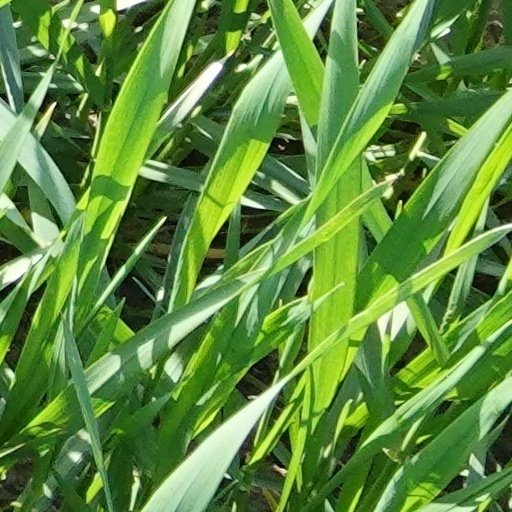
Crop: wheat